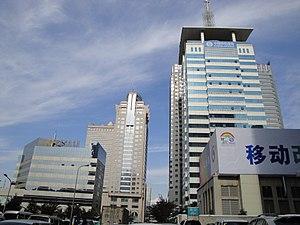
China Mobile Limited, communément appelé China Mobile ou CMCC est le plus grand opérateur de téléphonie mobile au monde par le nombre d'abonnés, avec plus de 755 millions d'abonnés au 1ᵉʳ décembre 2013.